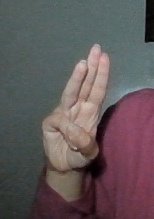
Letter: thaa